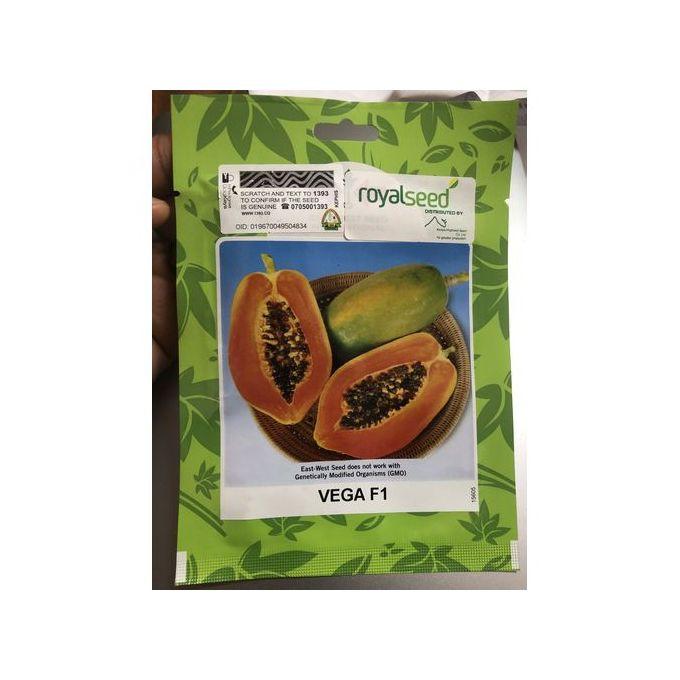
Kifungashio maalumu kilichochapishwa maneno yasomekayo "Mbegu za Kifalme" imechorwa picha mfano wa matunda aina ya mapapai ikiashiria, kuwa ni kifungashio maalumu kilichohifadhi mbegu zinazotumika kwa ajili ya uzalishaji wa matunda hayo.